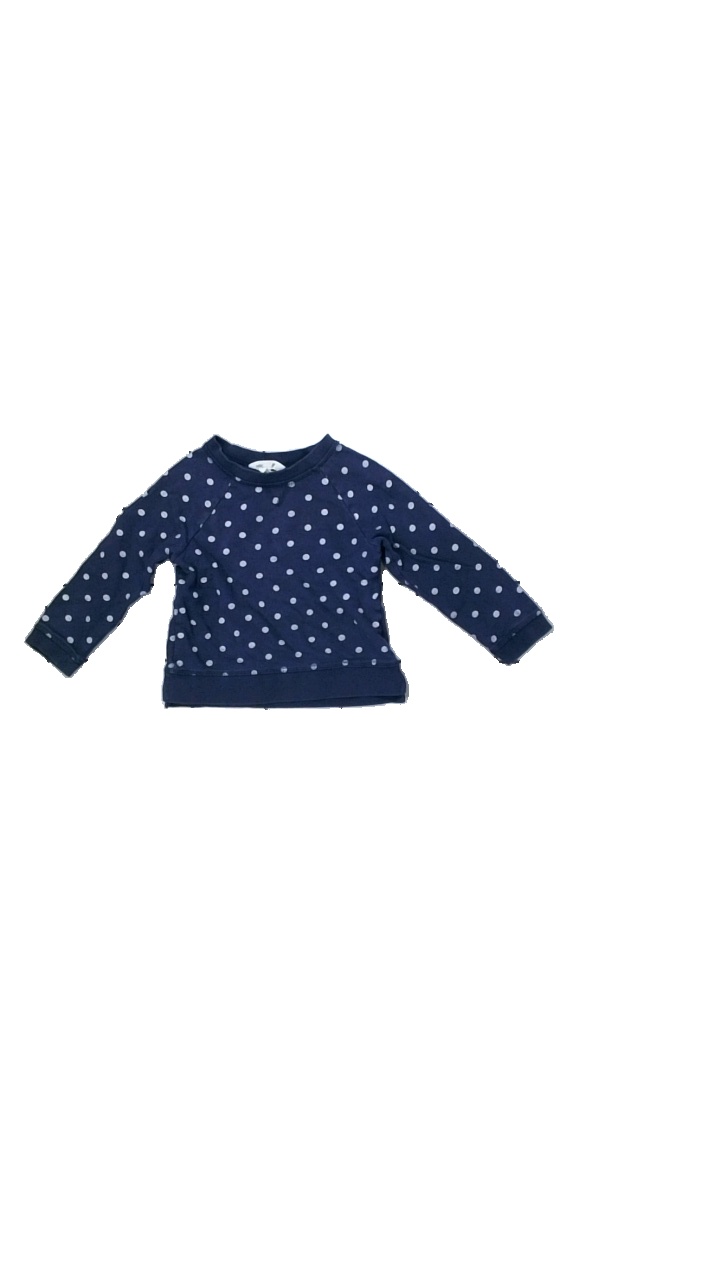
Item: Sweater (Children)
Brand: H&m
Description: prickig tjocktröja, urtvättad
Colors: Blue, White
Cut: Regular
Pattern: Dots
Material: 100% cotton
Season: All
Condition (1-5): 2
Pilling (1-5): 2
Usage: Export
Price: <50